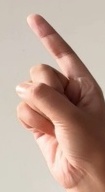
ASL sign: Z